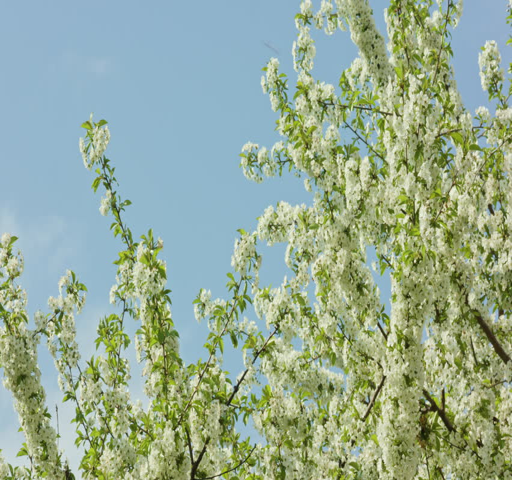
tree branches in blossom against a blue sky background .